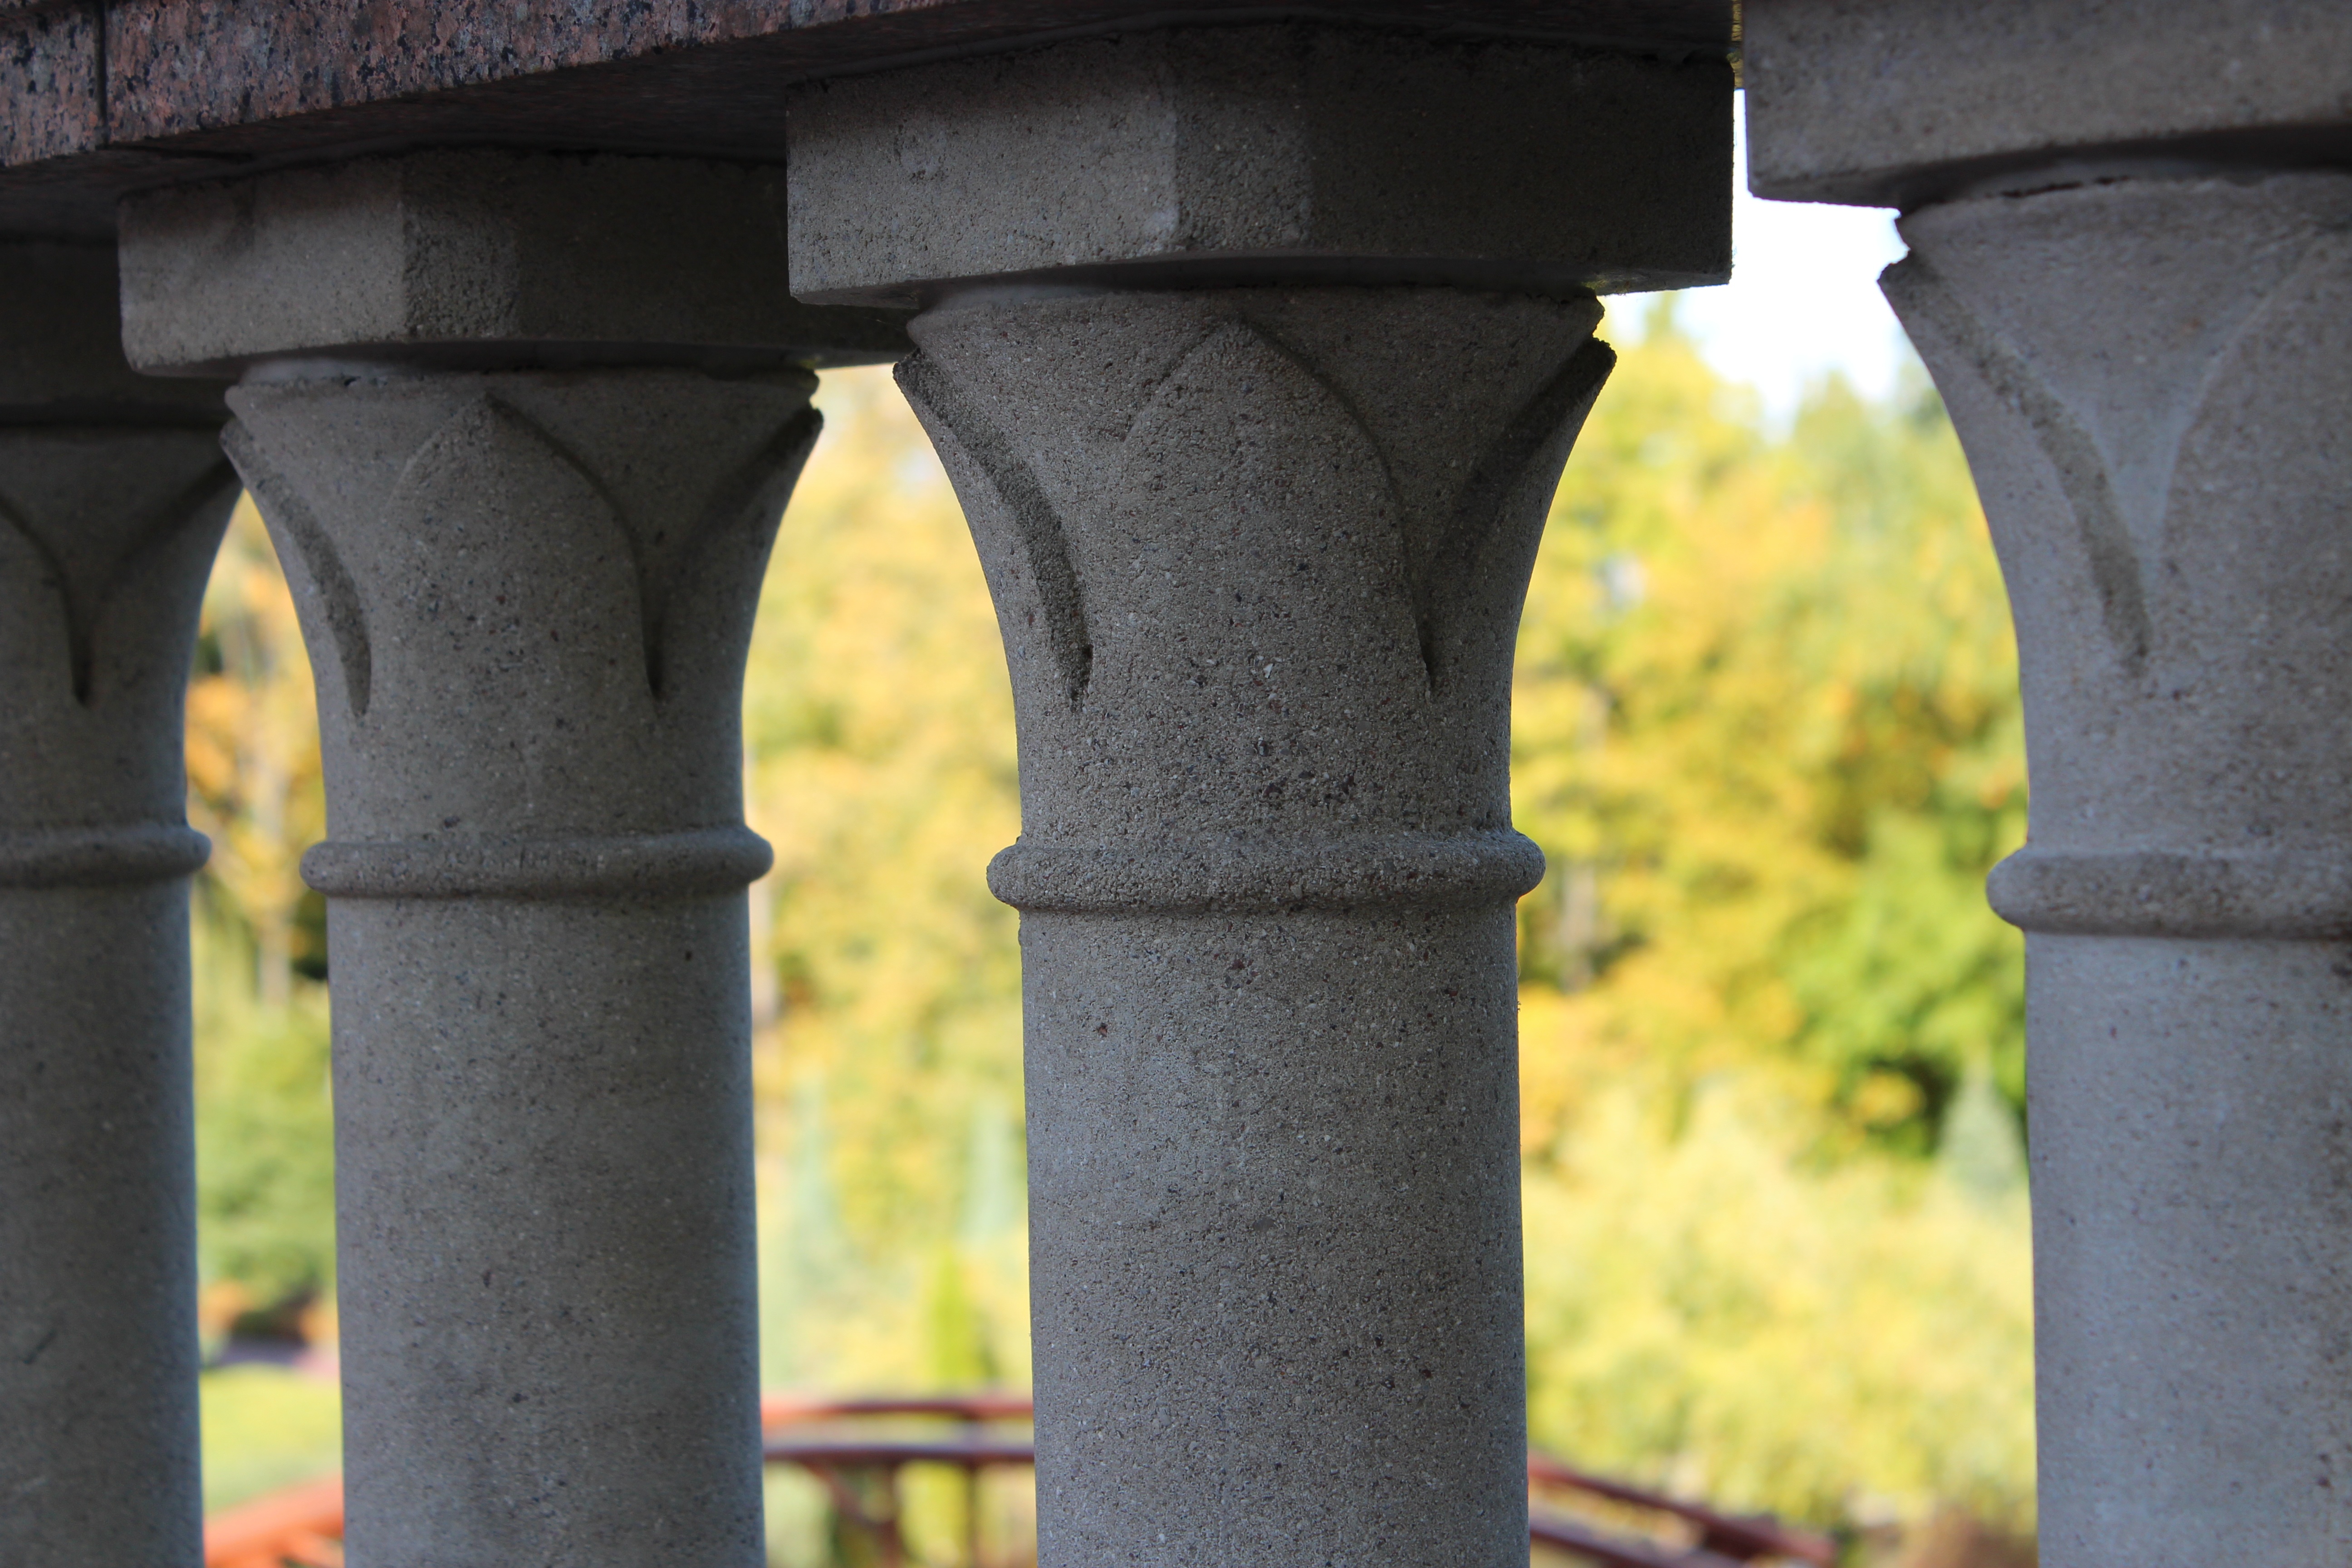
structure, wheel, stone, summer, green, column, black, material, beauty, the pillars, foundation pillars